Tony Hawk

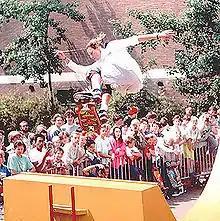
Hawk skating in 1987 (Wassenaar, Netherlands)

On June 27, 1999, Hawk became the first skateboarder to land a "900", a trick involving the completion of two-and-a-half mid-air revolutions on a skateboard, in which he was successful on his twelfth attempt. After completing the trick, Hawk said, "This is the best day of my life." He retired from professional competition that year, but Hawk continued to appear at the annual X Games until 2003, when he retired from performing. On June 27, 2016, at age 48, Hawk performed what he claimed would be his final 900. In a video posted on the YouTube RIDE Channel, Hawk said, "Spencer was there on my first one, and now he was there on my last", after successfully landing a 900.